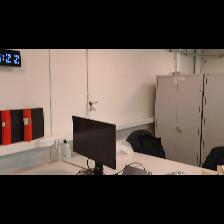
Label: NonHuman